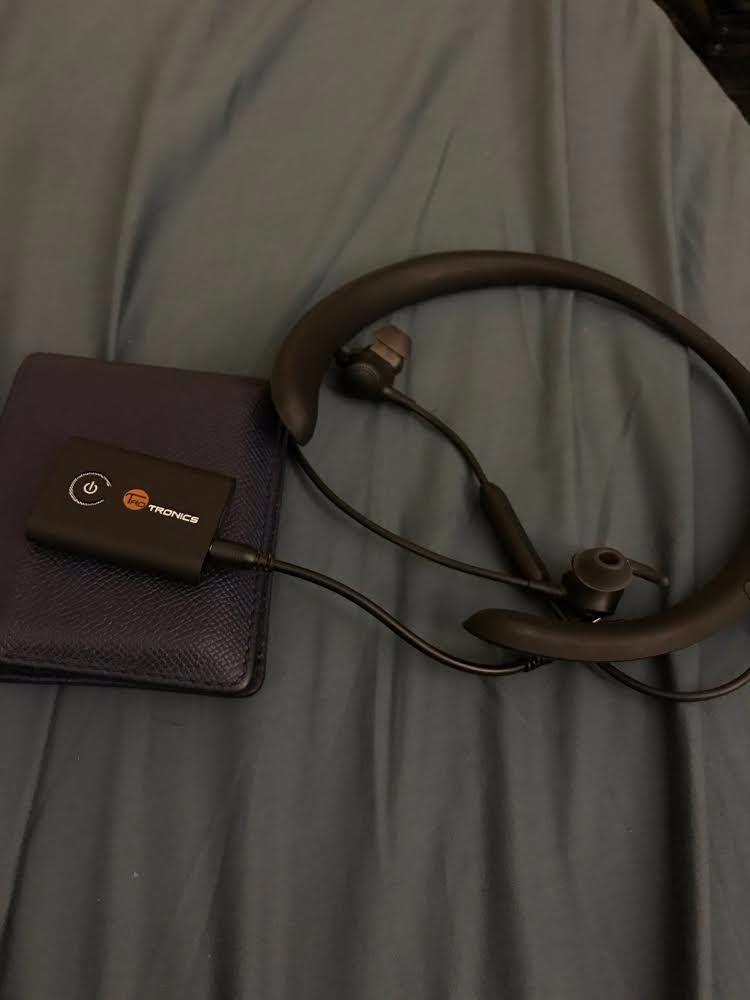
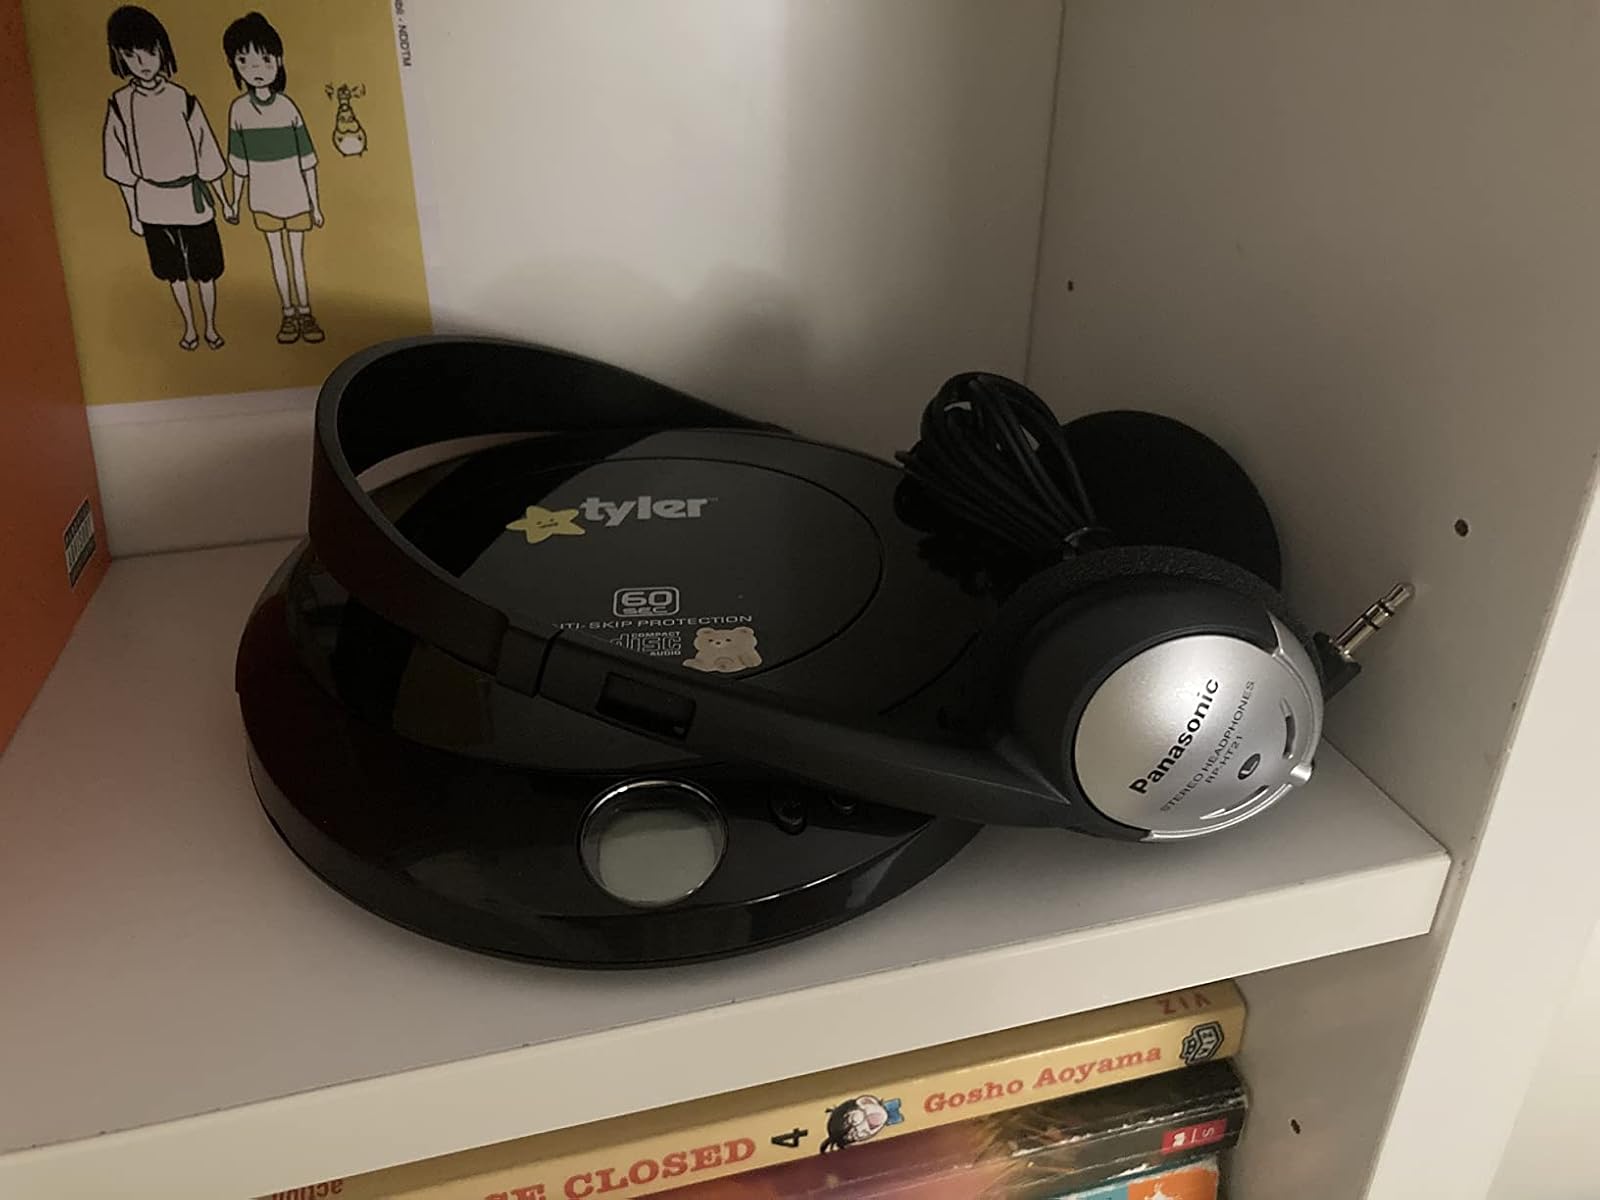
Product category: headphones
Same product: no